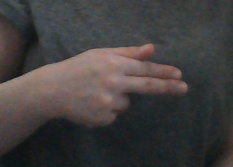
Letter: ghain